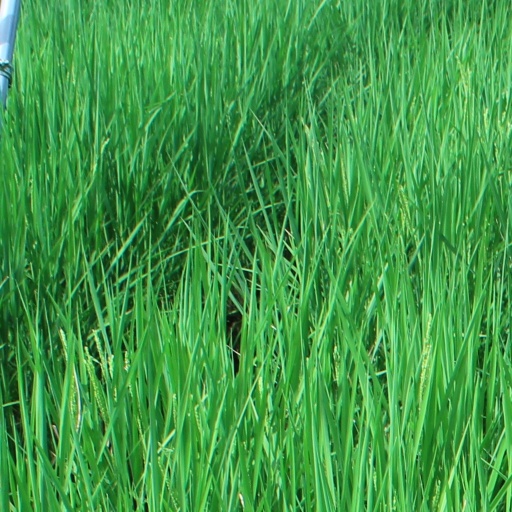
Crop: rice